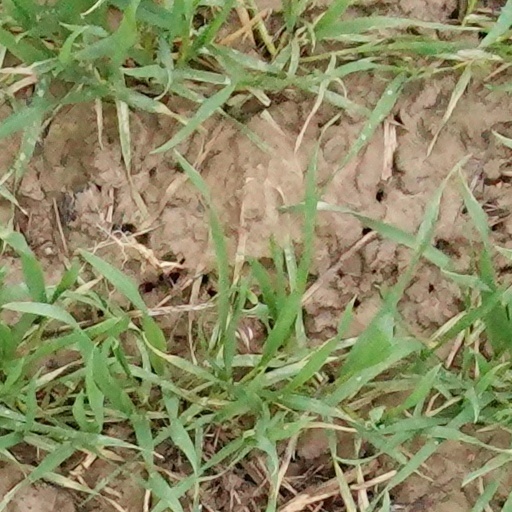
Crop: wheat